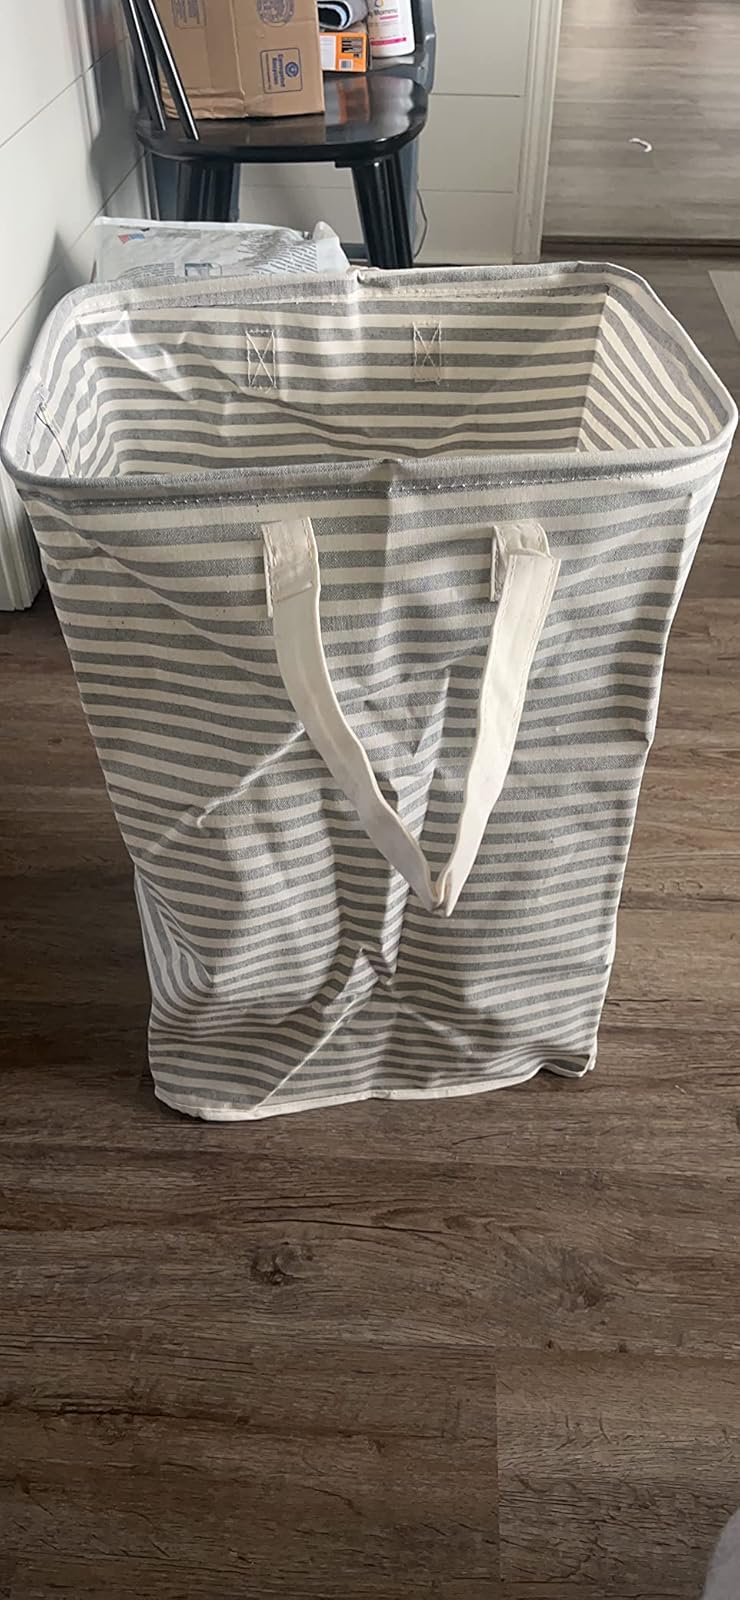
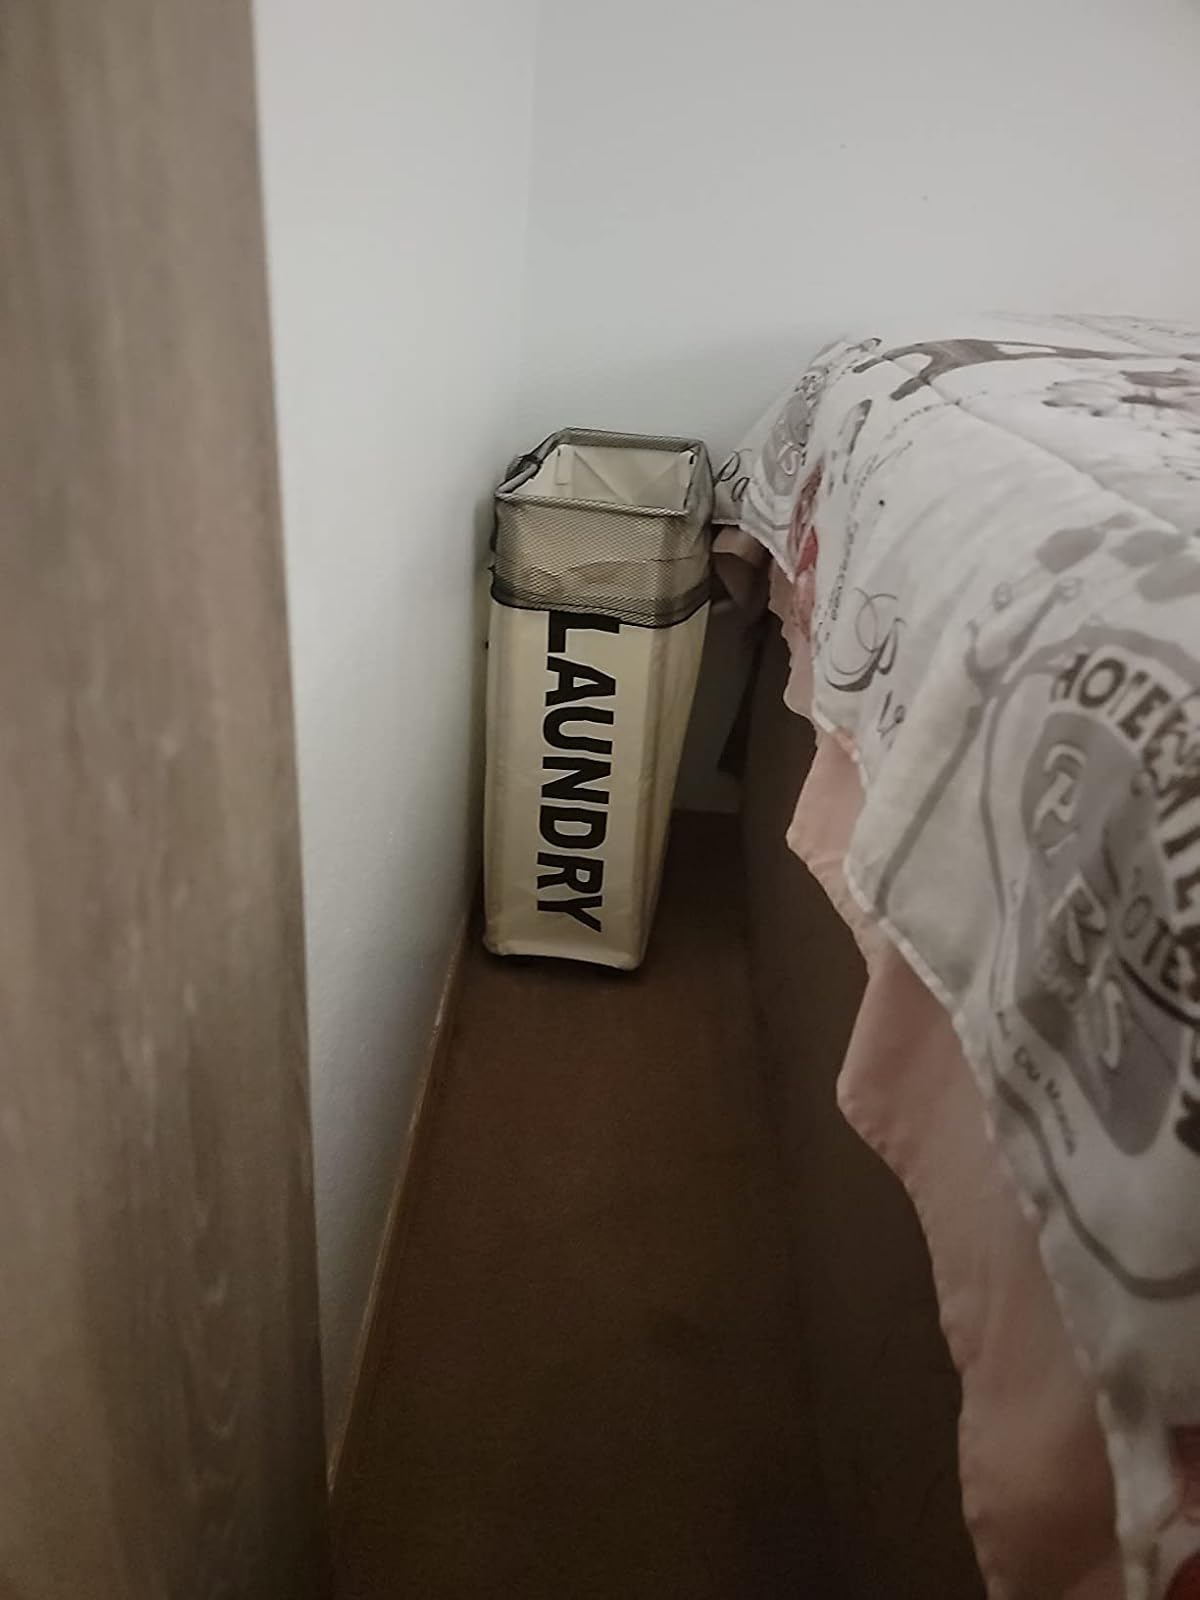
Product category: items_hamper
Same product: no